Edward G. Kuster

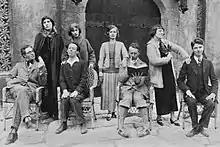
Kuster's Golden Bough teaching staff, including Ruth and Edward Kuster, 2nd couple on right

In 1923, Kuster built the Theatre of the Golden Bough. It opened on June 3, 1924, at almost the time as the Arts and Crafts Theater, the first two indoor theatres in Carmel.